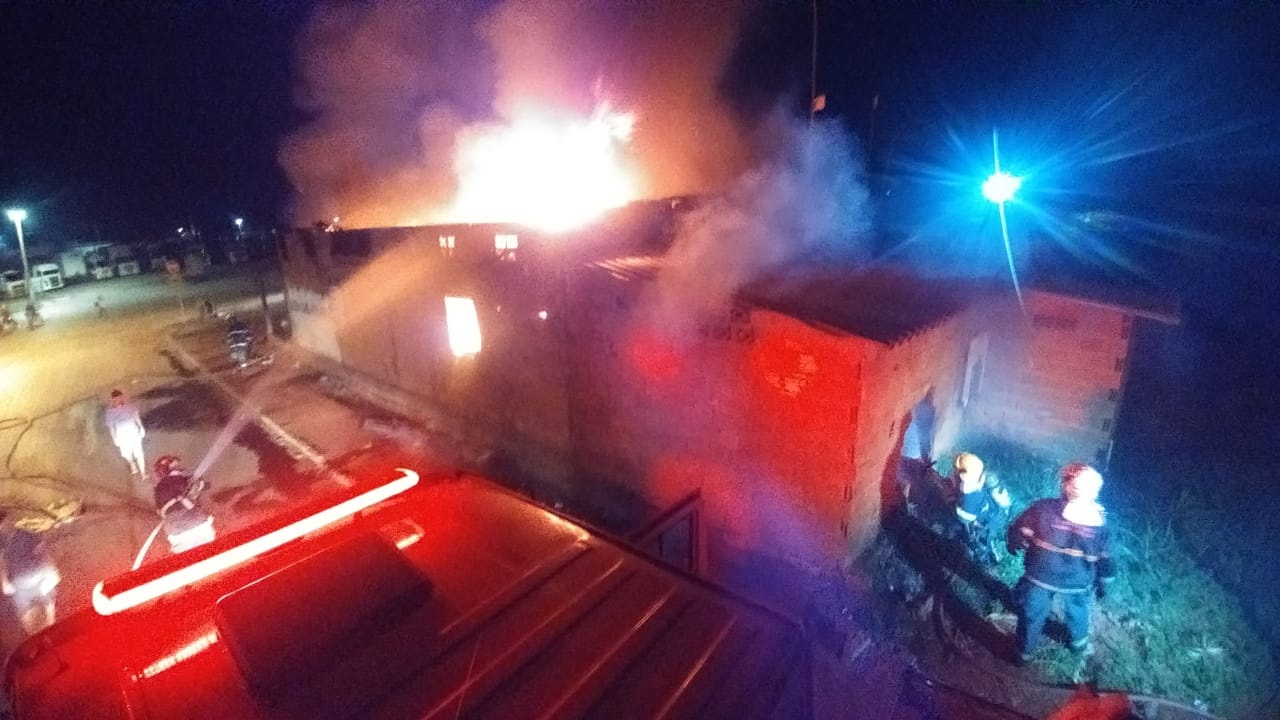
Fire: yes
Smoke: yes